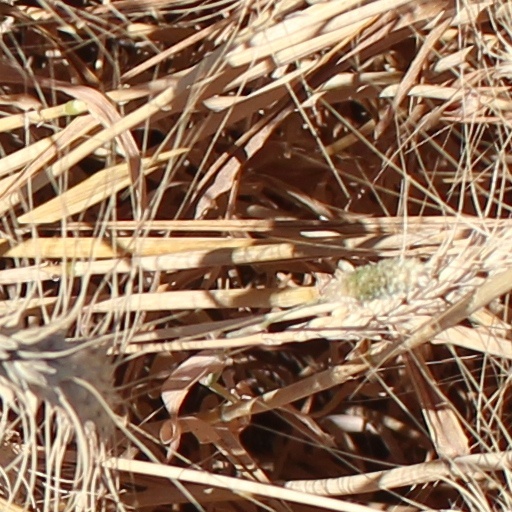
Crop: wheat